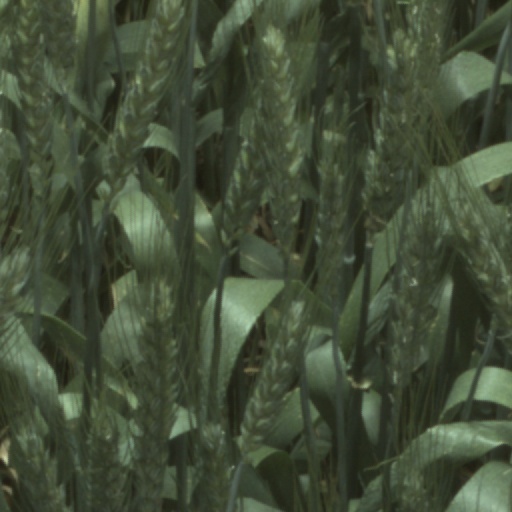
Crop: wheat